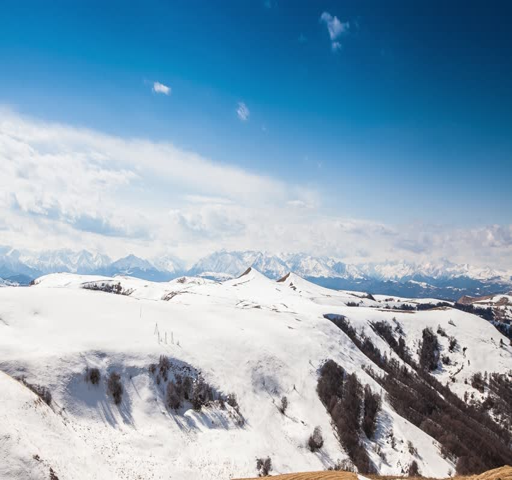
clouds sweep over the snow - covered mountain range